Constitution of Costa Rica

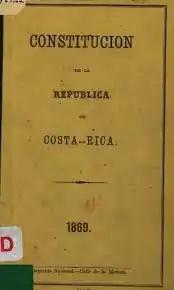
1869 Constitution

Being president José María Montealegre Fernández operated a Constituent Assembly from October 16 to December 26, 1859, which drafted the respective Constitution. The provisional governor José María Montealegre Fernández was elected as constitutional President for the period 1860-1863. For the triennium 1863-1866, Jesús Jiménez Zamora was elected, and within a few months of being in power he dissolved the Congress, although elections were quickly called to appoint a new one. Jimenez's successor was José María Castro Madriz, elected to the period 1866-1869; but Castro's desire to be succeeded by his Secretary of State Julián Volio Llorente provoked great opposition in certain political and military circles. On November 1, 1868, a military coup overthrew the government and broke the constitutional order again. The part of the Constitution of 1859 referred to the Executive Branch was again in effect for a brief period, from August to October 1870